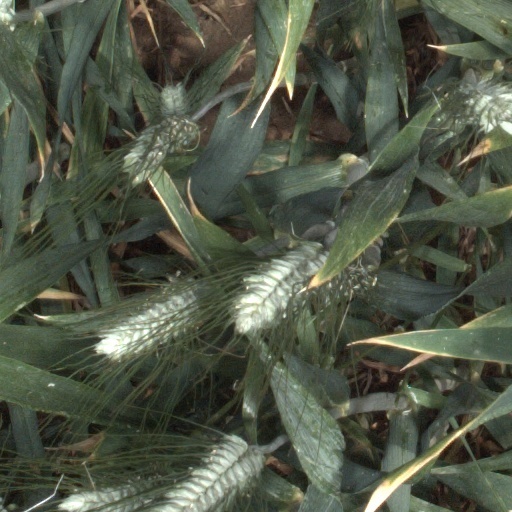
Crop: wheat